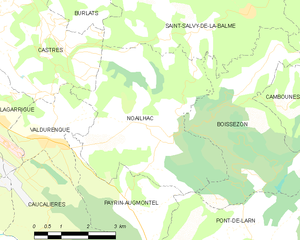
Carte de la commune française de code INSEE 81196 - Noailhac (Tarn)
Noailhac est une commune française située dans le département du Tarn, en région Occitanie.